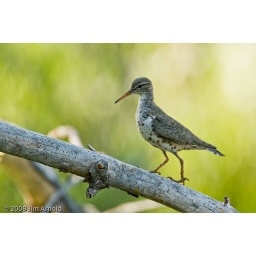
This adult was watching over several young that were running in and out of the grass below.